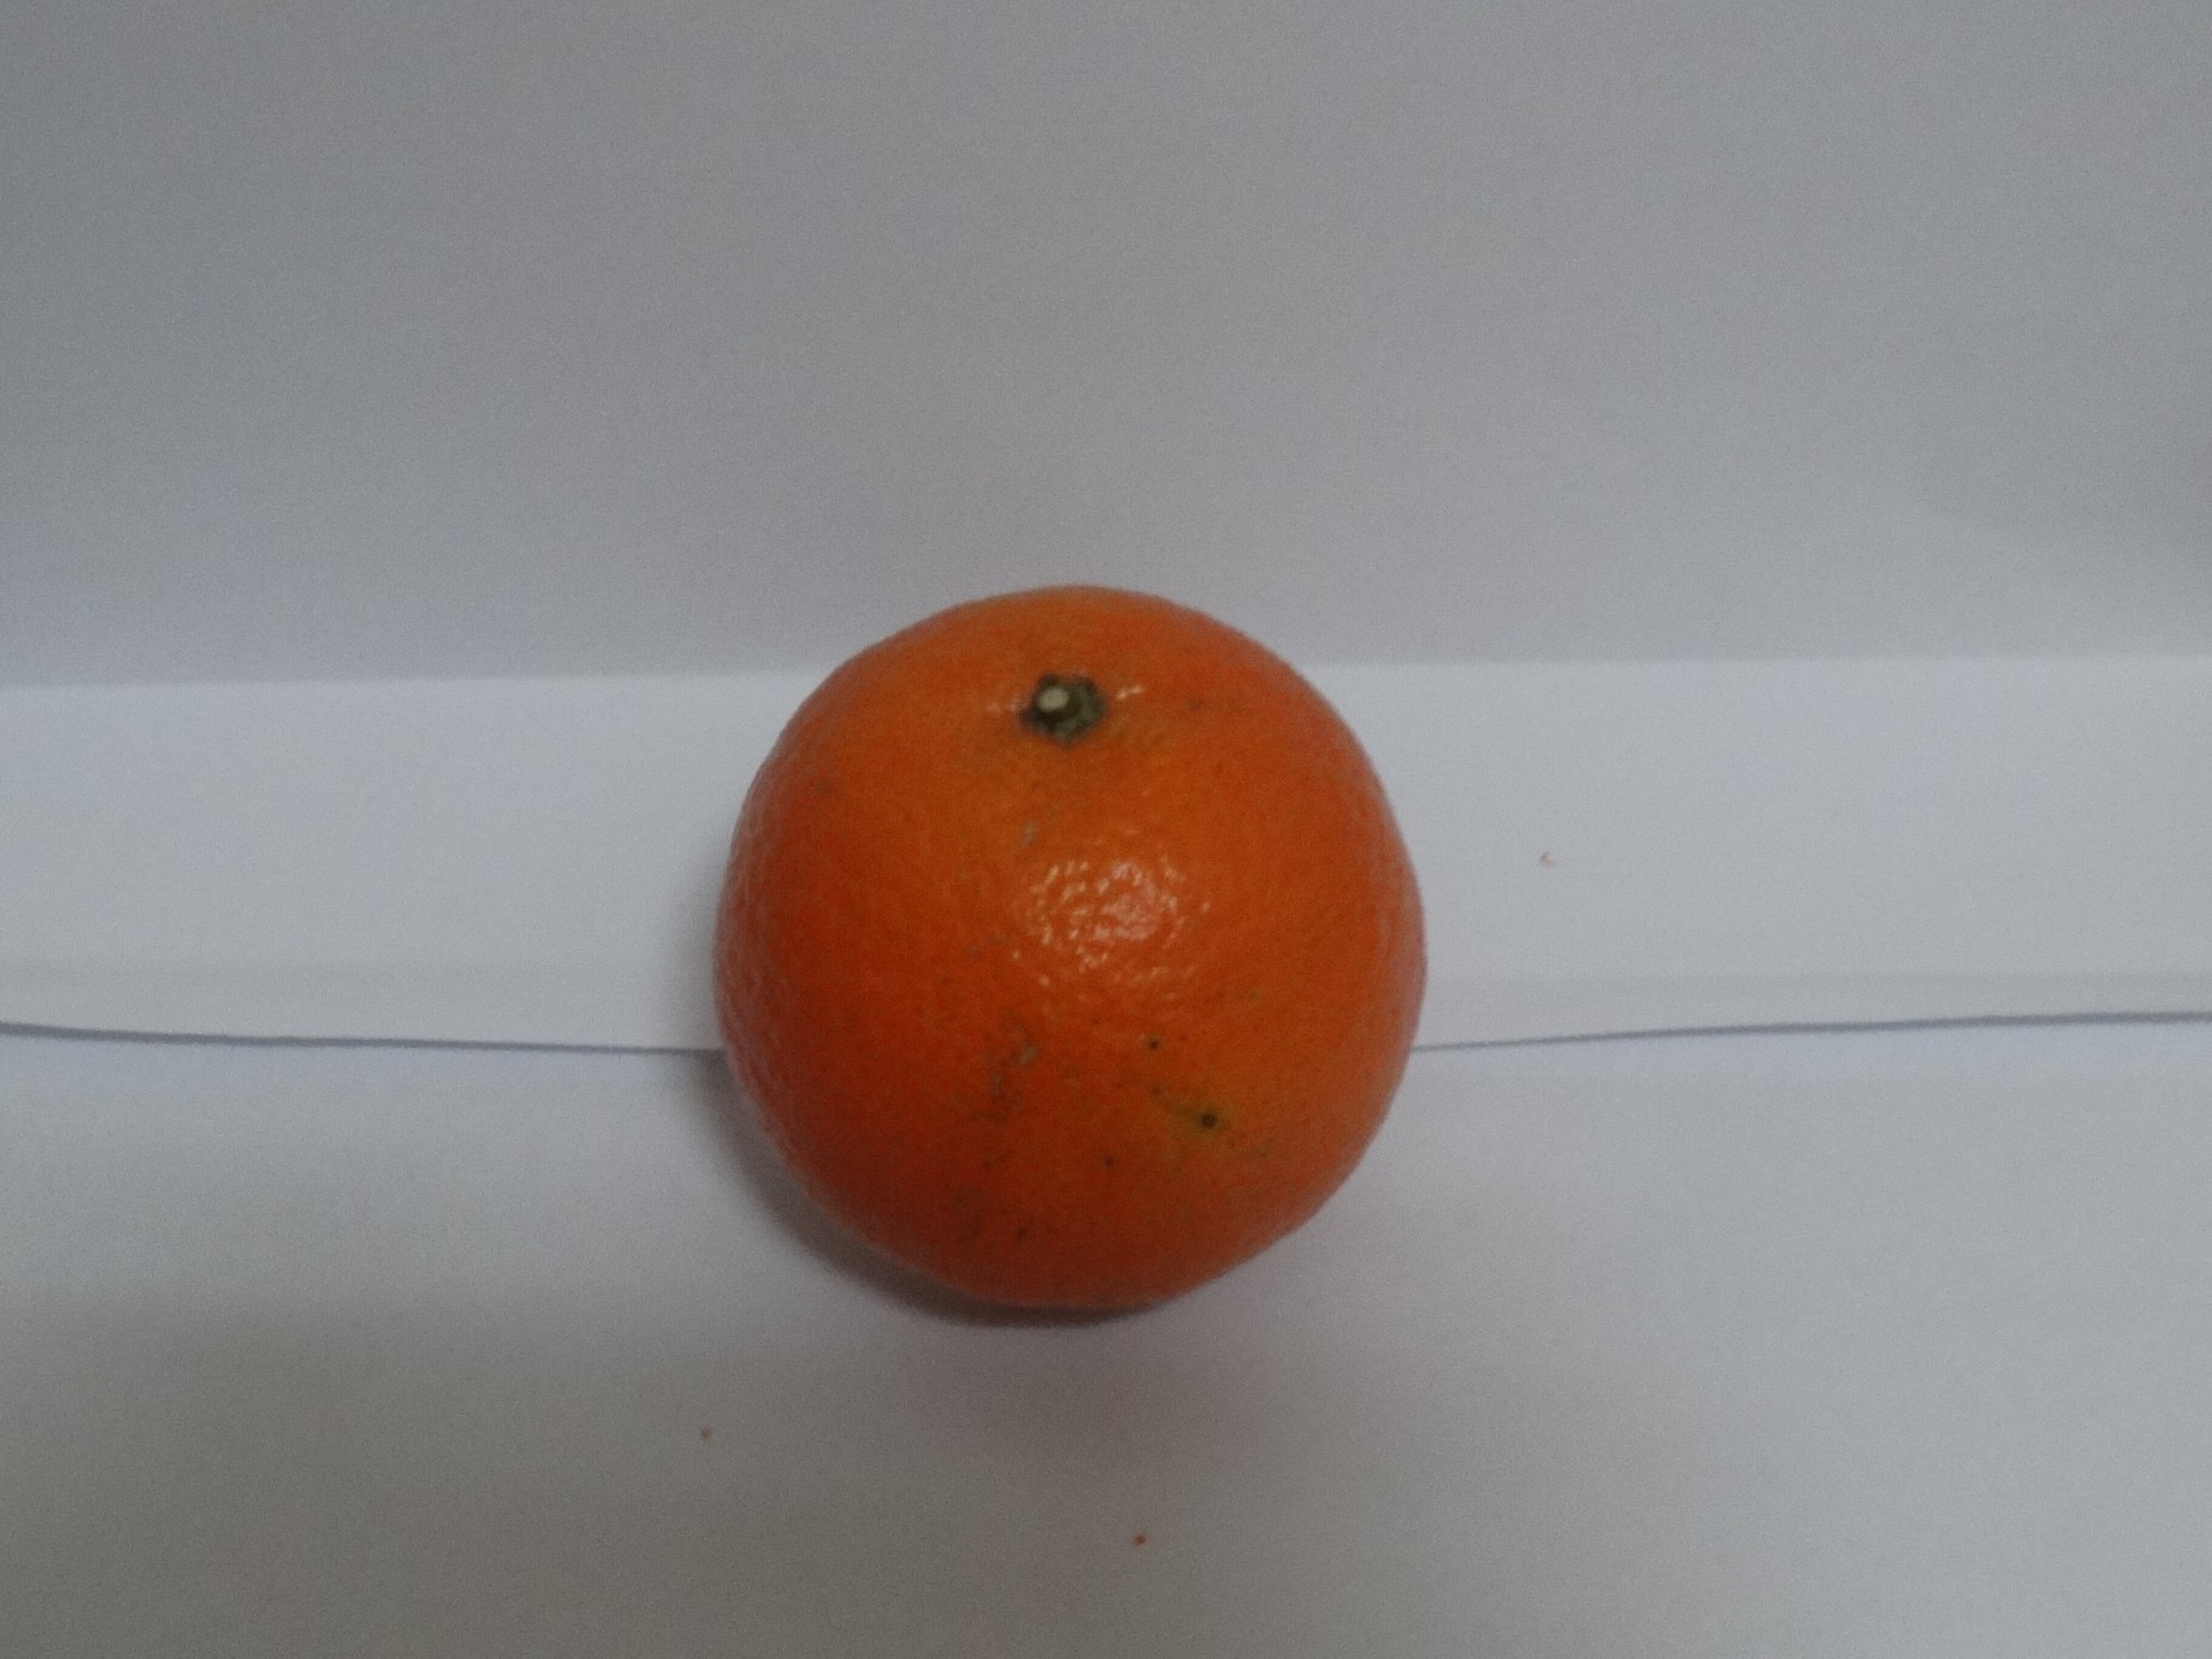
Citrus fruit variety: tankan